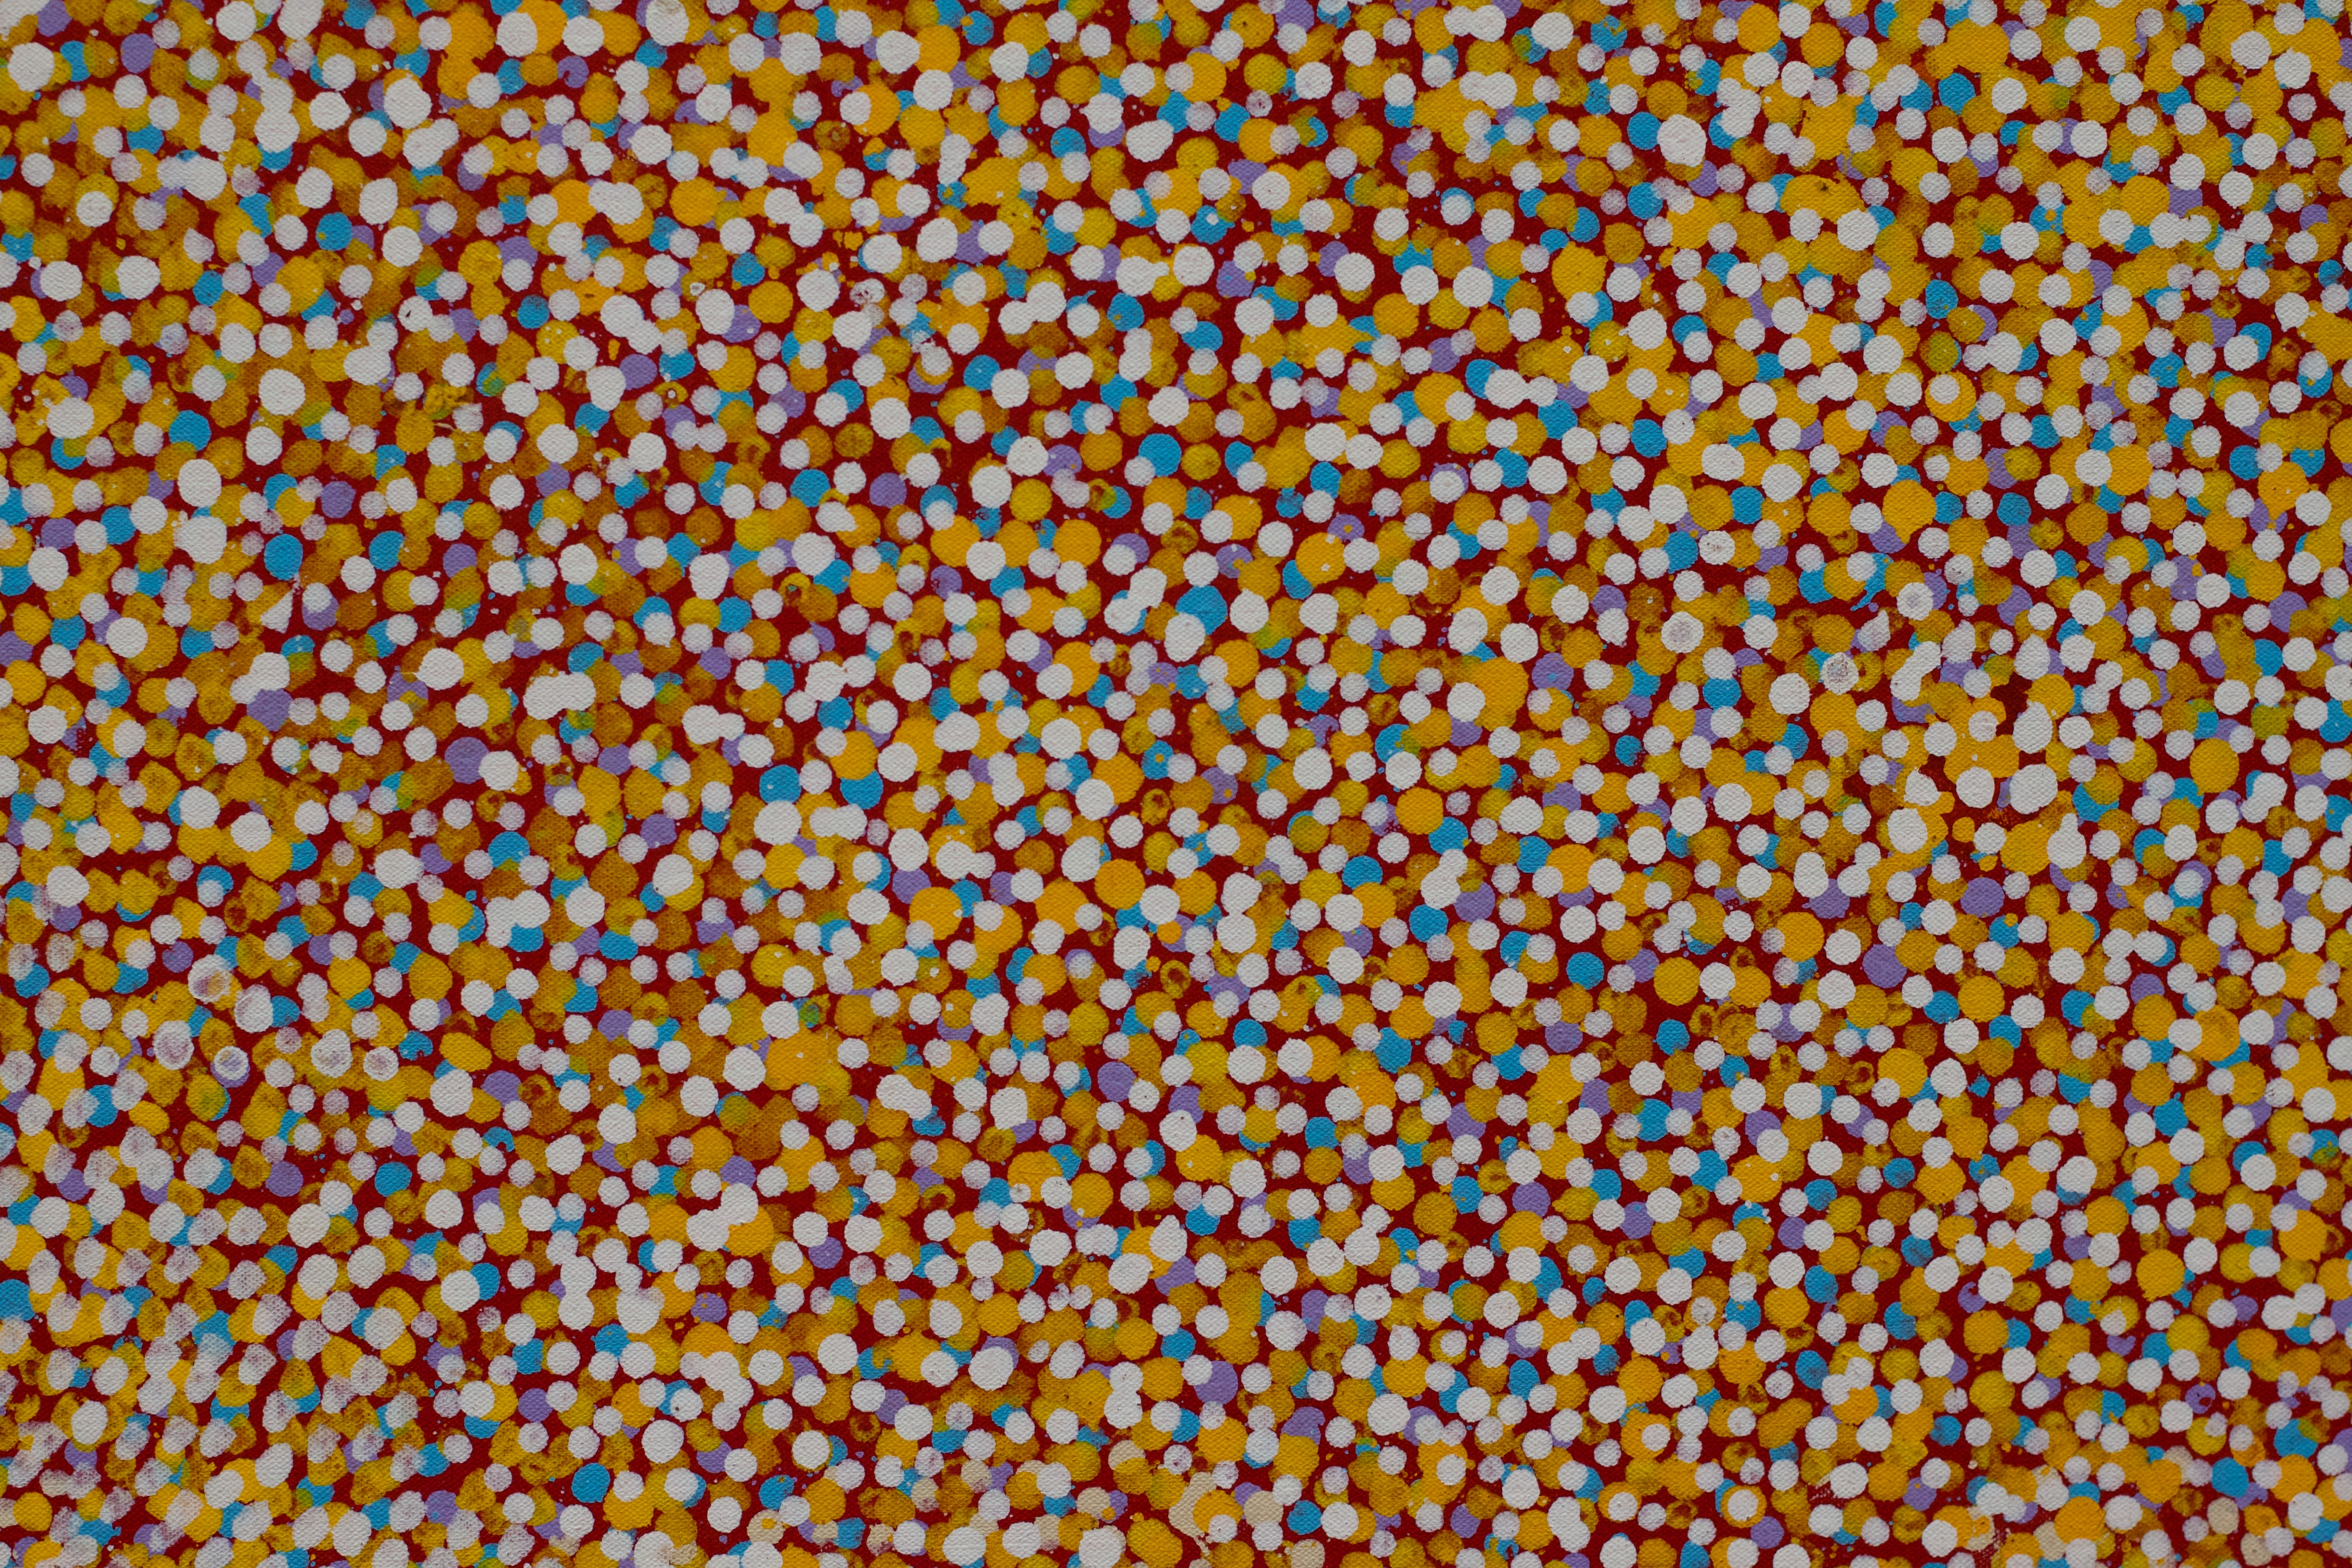
texture, pattern, line, circle, art, design, mosaic, shape, flooring